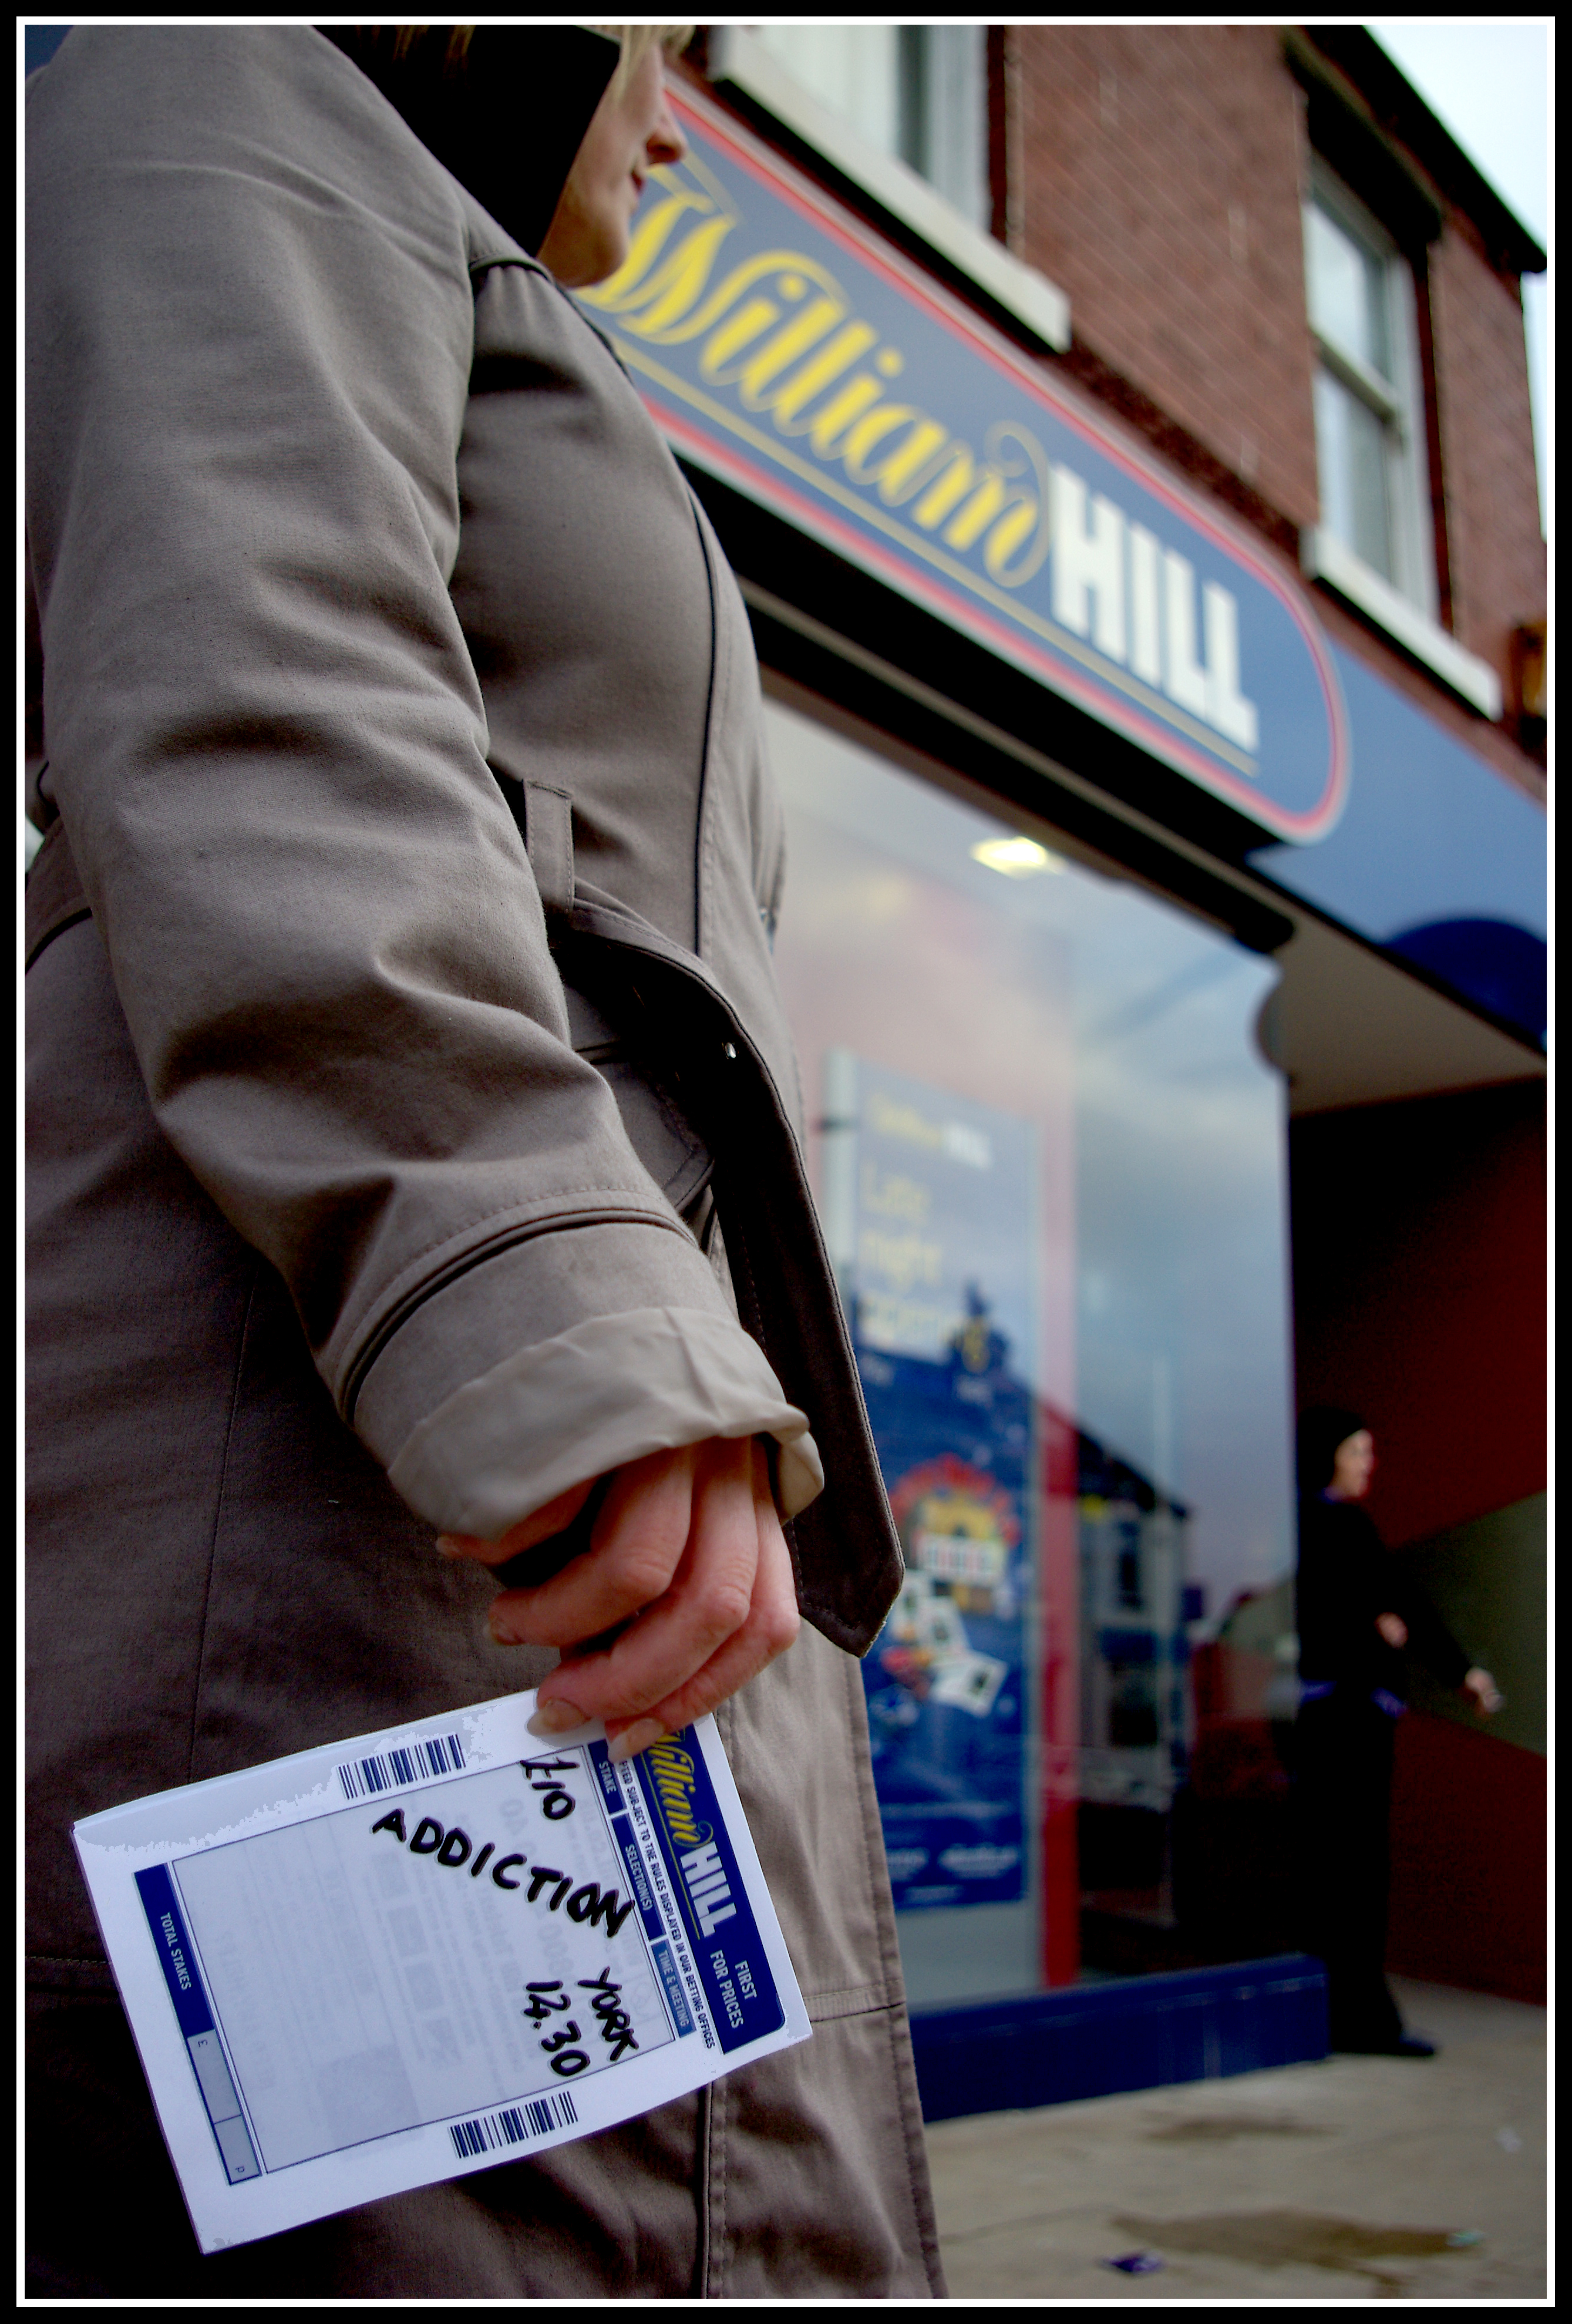
brand, horses, shops, women, gambling